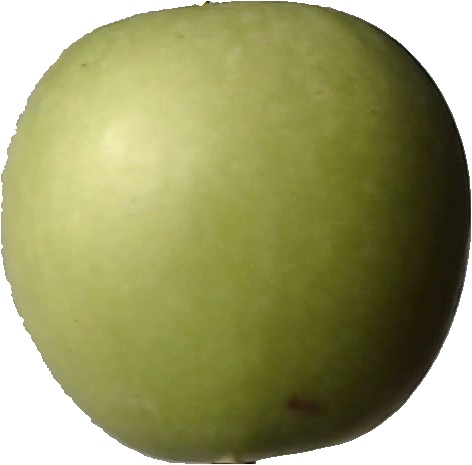
Label: apple_granny_smith_1